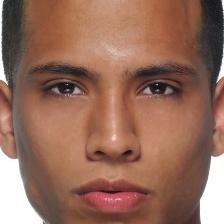
Label: faces